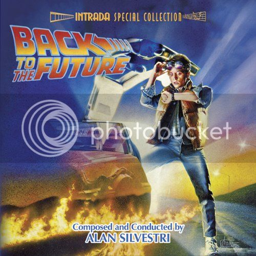
watch free full movie online back to the future